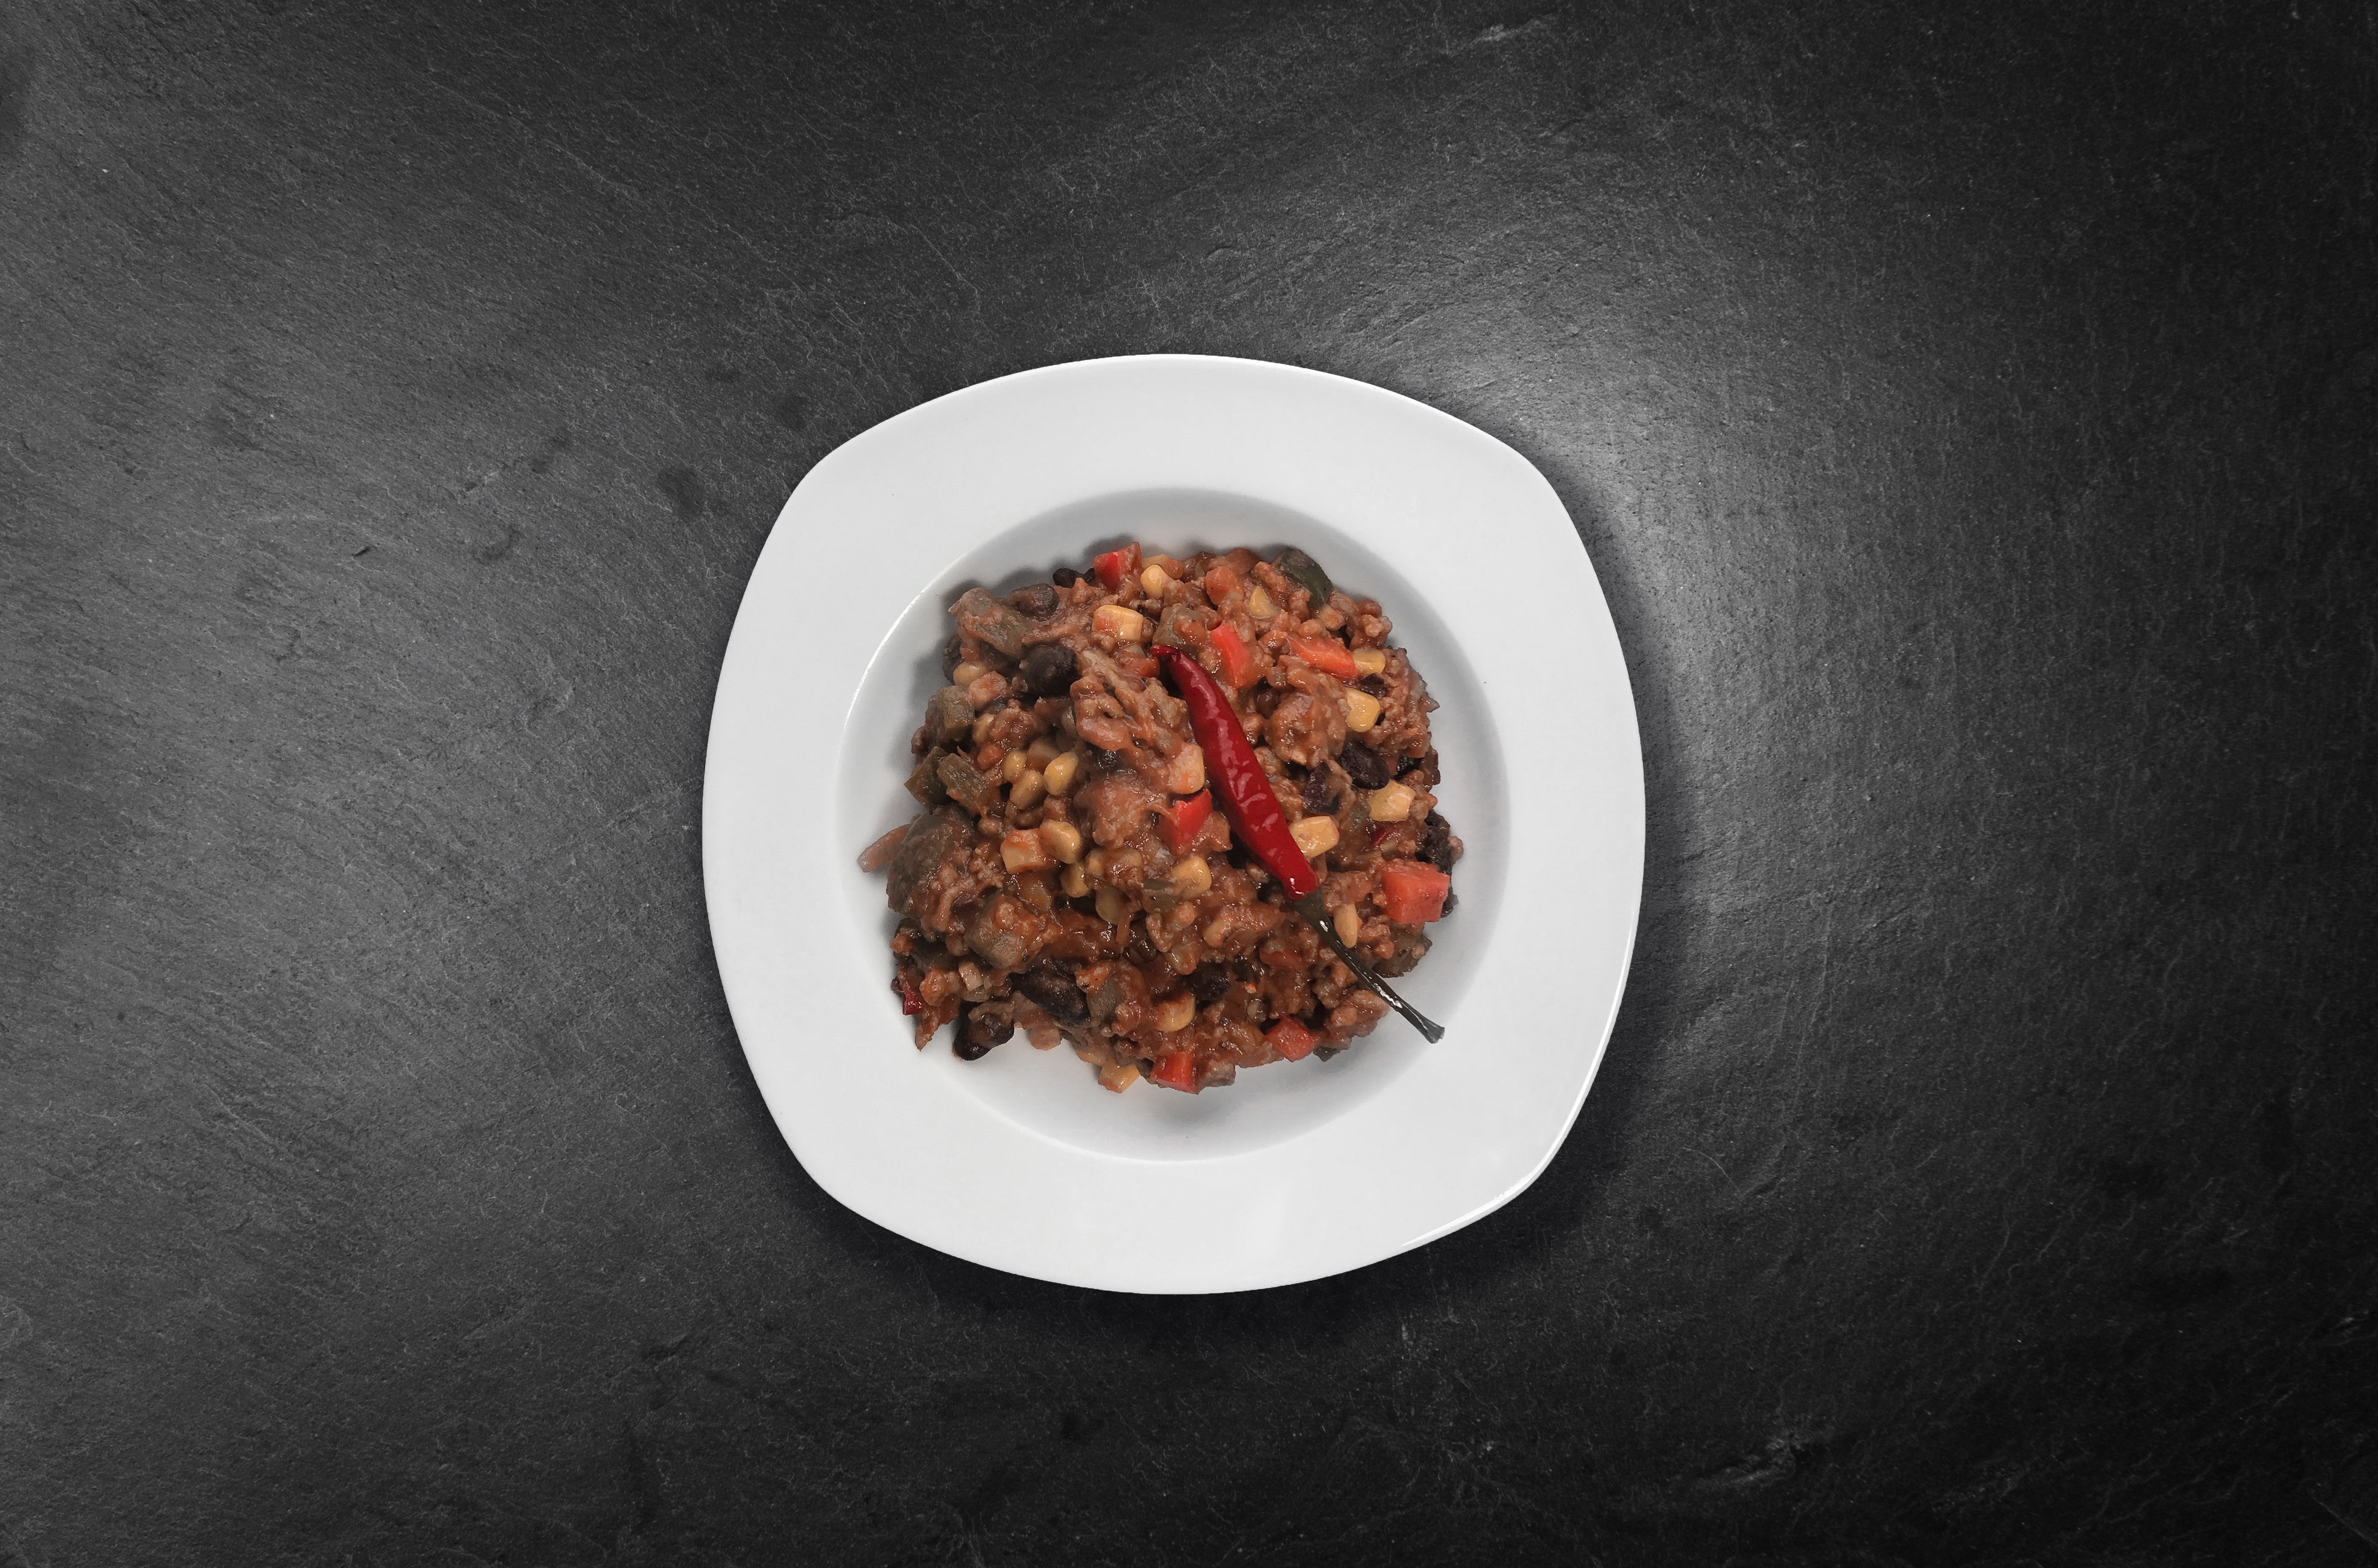
board, white, restaurant, dark, bowl, dish, meal, food, chili, red, produce, plate, black, gourmet, meat, lunch, beef, sauce, delicious, tomato, stew, chalkboard, slate, background, dinner, hot, spicy, carne, con, beans, backdrop, mexican, snack food